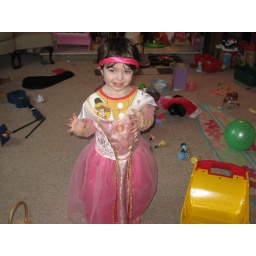
Not a bit. The kid is beautiful in pants and a dress (even at the same time)